Kleinton, Queensland

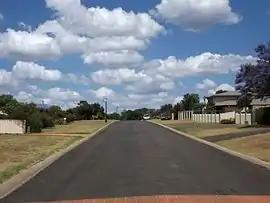
Charmaine Court, 2014

Kleinton is a rural locality in the Toowoomba Region, Queensland, Australia. In the , Kleinton had a population of 2,205 people.